Angels Hotel

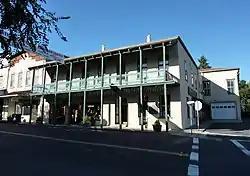

The Angels Hotel in Angels Camp, California, was the hotel where the author Mark Twain heard a story that he would later turn into his short story "The Celebrated Jumping Frog of Calaveras County".